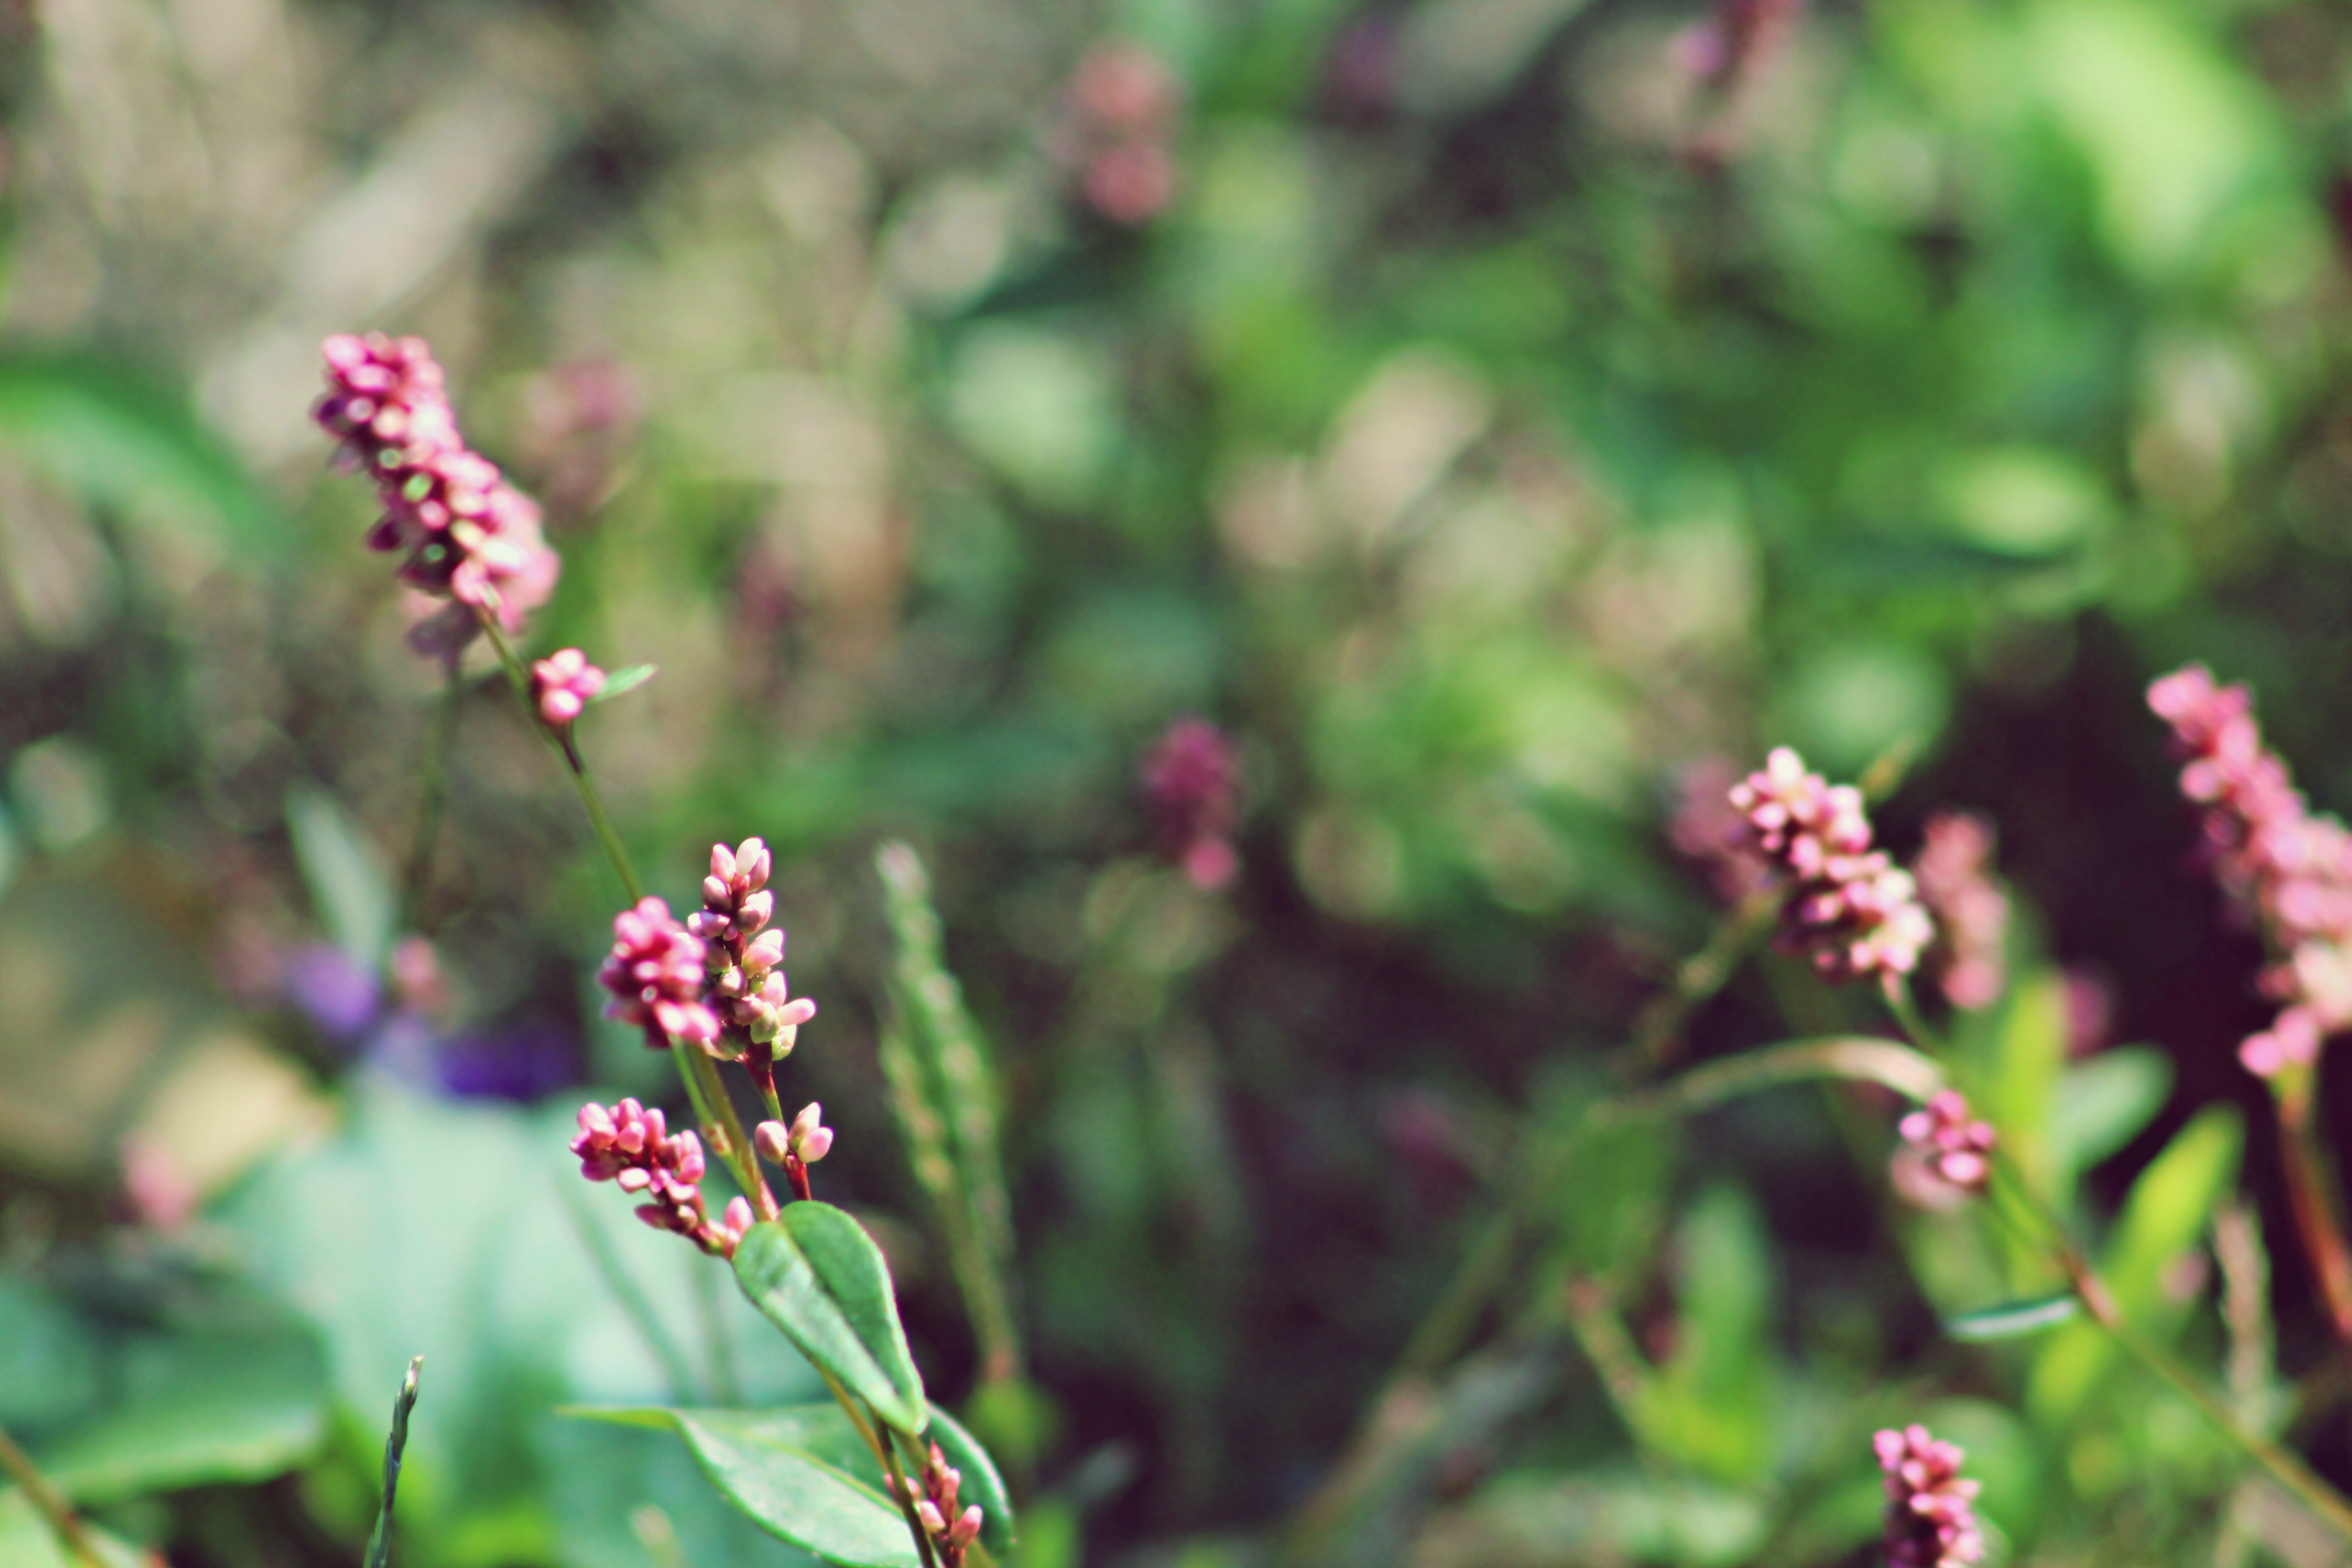
nature, blossom, plant, leaf, flower, green, herb, botany, garden, flora, wildflower, shrub, macro photography, flowering plant, annual plant, land plant